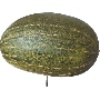
Label: Melon Piel de Sapo 1